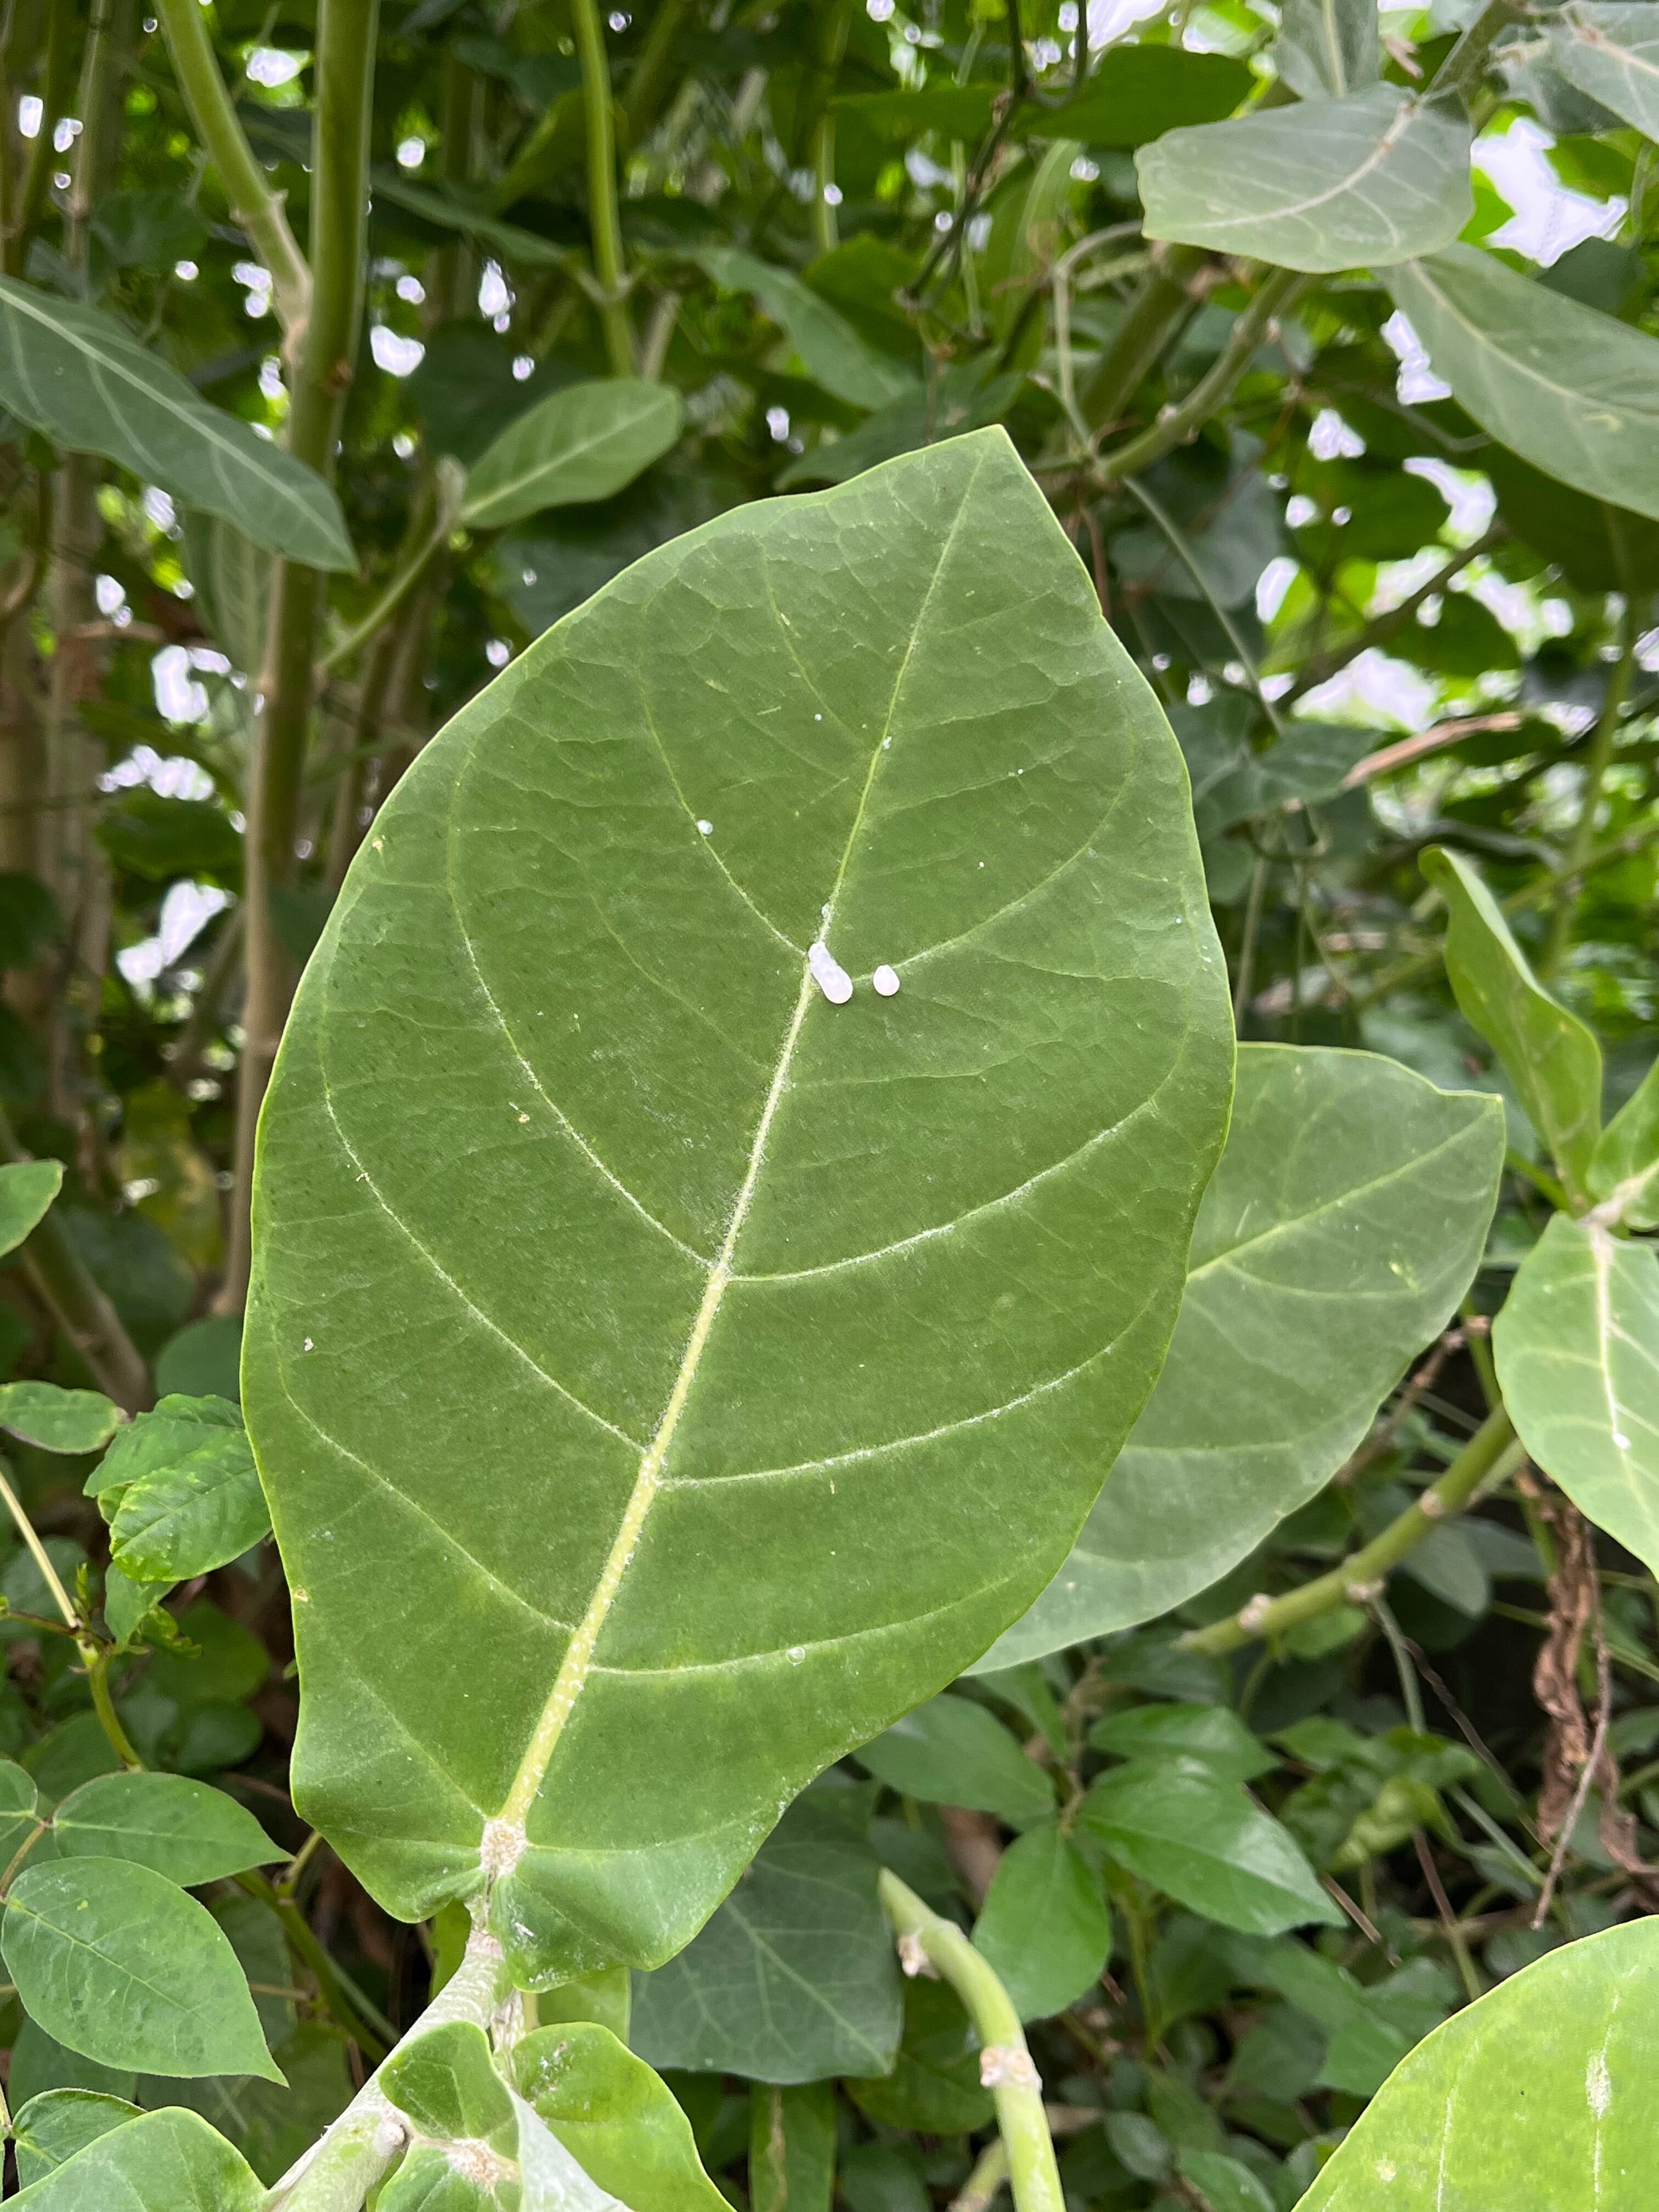
Plant species: calotropis-gigantea